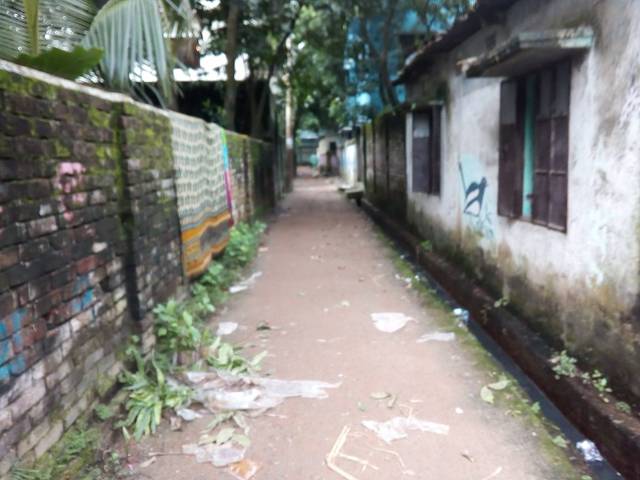
Region: Bangladesh
Coordinates: 23.843, 90.249